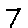
Label: 7